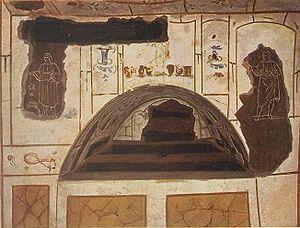
Les Catacombes de Domitilla font partie des plus anciennes catacombes de Rome. Elles datent du IIᵉ siècle, tout comme la Catacombe de Priscille. C'était initialement le jardin d'une propriété appartenant à une branche des flaviens dans lequel a été enterrée sainte Pétronille, une descendante de Titus Flavius Petro, le grand-père de l'empereur Vespasien. Vers 96, au cours de ce que la tradition chrétienne appelle la « Persécution de Domitien » deux chambellans de la sainte Flavia Domitilla, les martyrs Nérée et Achillée, ont aussi été enterrés dans ce jardin, aux côtés de la tombe de Pétronille. Autour de ces martyrs d'autres chrétiens ont obtenu de pouvoir être enterrés, alors que d'autres sépultures renfermaient les corps de personnes simplement liées aux Flaviens, sans être spécialement chrétiennes. Les catacombes proprement dites ont commencé à être creusées au milieu du IIᵉ siècle par des personnes liées avec la famille de l'empereur Antonin le Pieux. Le cimetière souterrain s'est développé à partir des IIᵉ – IIIᵉ siècle, d'abord comme des noyaux funéraires distincts qui se sont réunis ensuite en une seule grande catacombe.